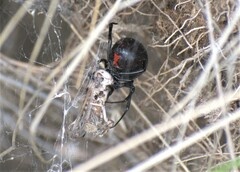
Species: Lactrodectus_hesperus